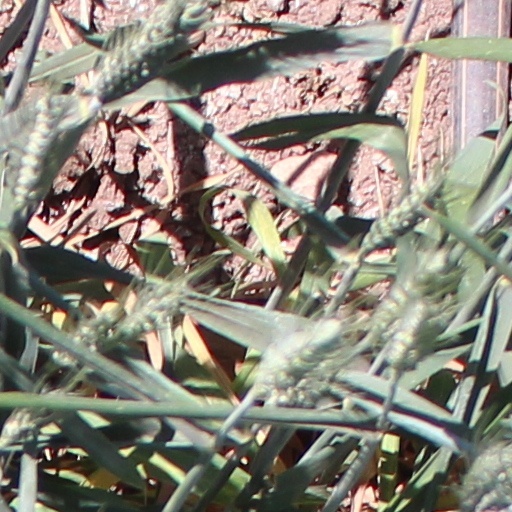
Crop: wheat